Delian League

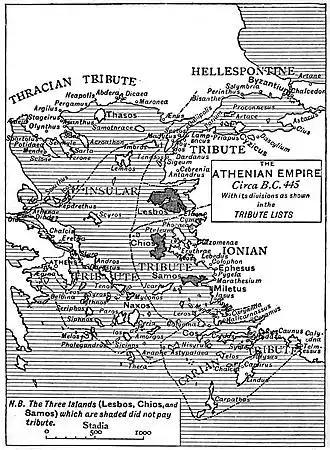
Athenian Empire in 445 BC, according to the Tribute Lists. The islands of Lesbos, Chios and Samos (shaded on the map) did not pay tribute.

The Greco-Persian Wars had their roots in the conquest of the Greek cities of Asia Minor, and particularly Ionia, by the Achaemenid Persian Empire of Cyrus the Great shortly after 550 BC. The Persians found the Ionians difficult to rule, eventually settling for sponsoring a tyrant in each Ionian city. While Greek states had in the past often been ruled by tyrants, this form of government was on the decline. By 500 BC, Ionia appears to have been ripe for rebellion against these Persian clients. The simmering tension finally broke into open revolt due to the actions of the tyrant of Miletus, Aristagoras. Attempting to save himself after a disastrous Persian-sponsored expedition in 499 BC, Aristagoras chose to declare Miletus a democracy. This triggered similar revolutions across Ionia, extending to Doris and Aeolis, beginning the Ionian Revolt.